Airport Road metro station

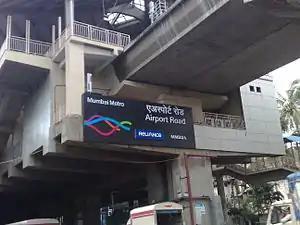

Airport Road is an elevated metro station on the East-West Corridor of the Blue Line 1 of Mumbai Metro in Andheri, Mumbai. It was opened to the public on 8 June 2014.